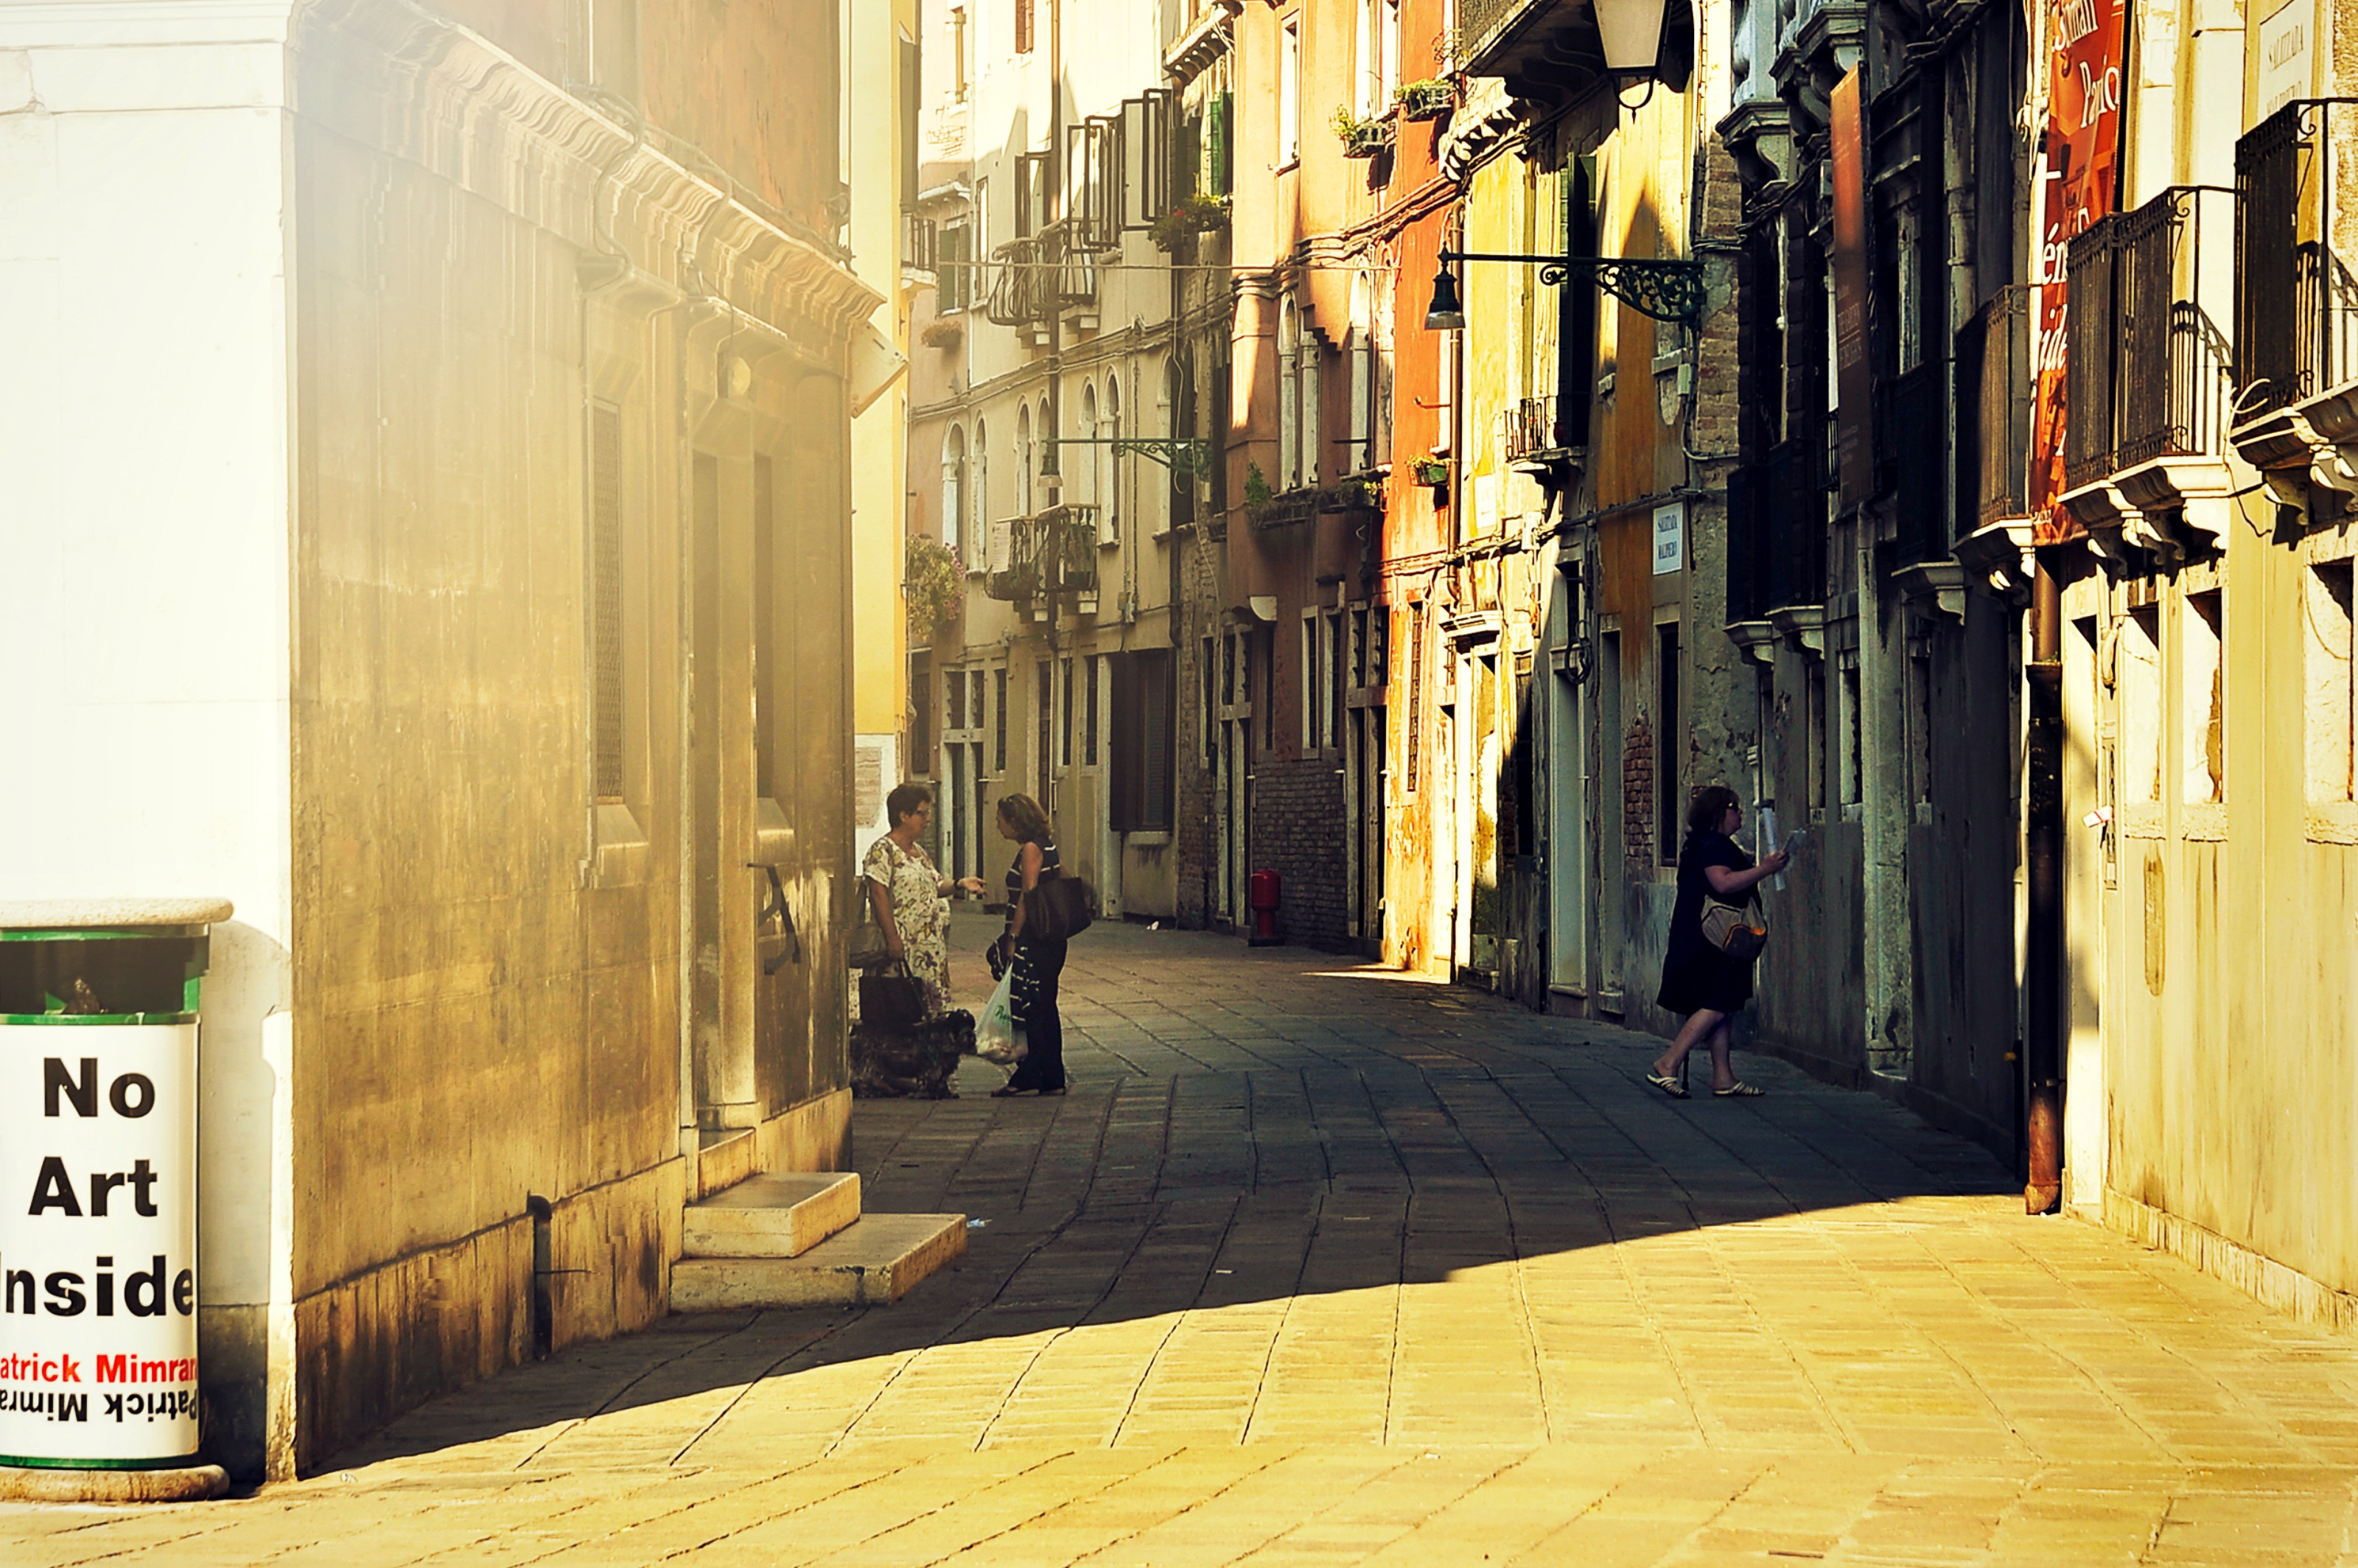
color, road, street, alley, urban area, town, yellow, neighbourhood, art, infrastructure, ancient history